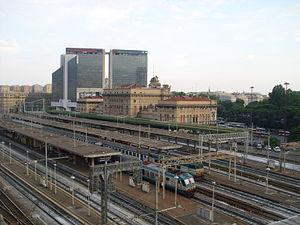
La gare de Gênes-Brignole est une importante gare ferroviaire de Gênes, capitale de la Ligurie, dans le Nord de l'Italie ; elle se trouve sur la Piazza Verdi dans le centre ville à proximité de la Via di Montesano. La gare pour les trajets longue distance est la gare de Gênes-Piazza-Principe. Elle est utilisée par près de 60 000 voyageurs par jour et 22 millions par an.